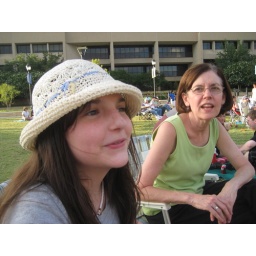
Ivy looking too cute in my hat & Deb.